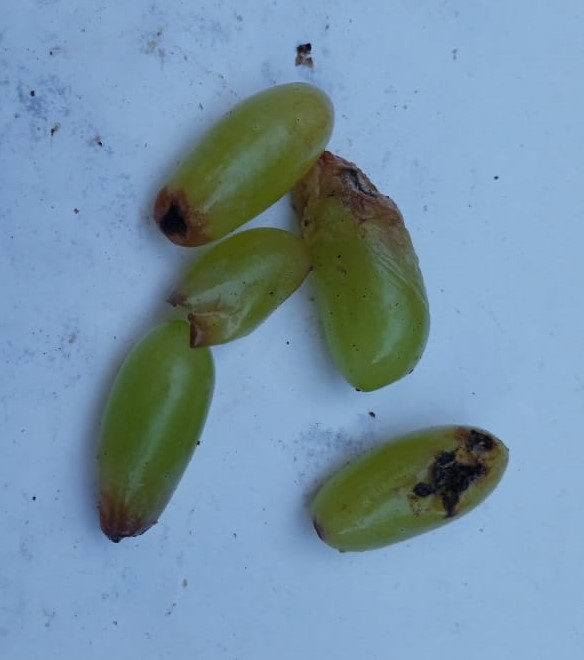
Fruit: grape
Condition: rotten